Harry Tindall

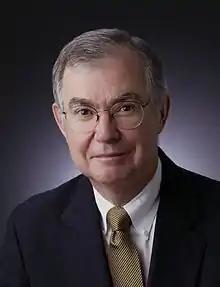
Houston-based lawyer Harry Tindall

Harry Lee Tindall (born May 5, 1942 in Corpus Christi, Texas) is a founding shareholder of Tindall & England, P.C. in Houston, Texas. The firm is ranked as a top tier firm by both Martindale Hubbell and "U.S. News & World Report".